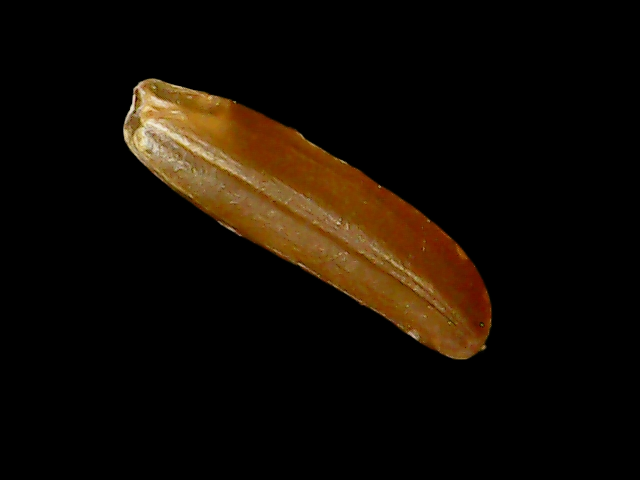
Rice variety: Binadhan20